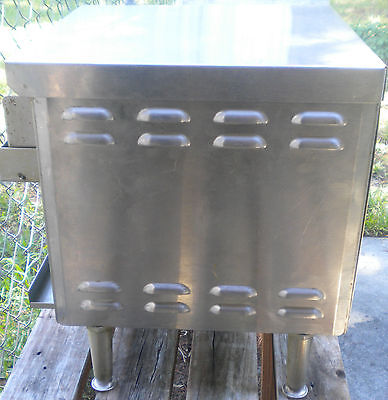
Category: toaster